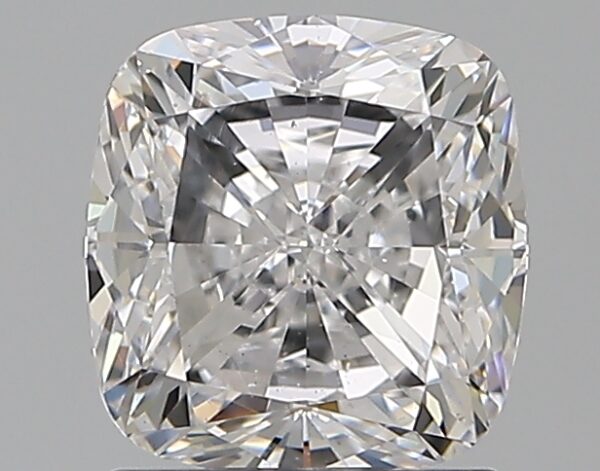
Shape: cushion
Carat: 1.79
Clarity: VS2
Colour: D
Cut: EX
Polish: EX
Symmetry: EX
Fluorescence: F
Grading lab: GIA
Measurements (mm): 6.9 x 6.6 x 4.53